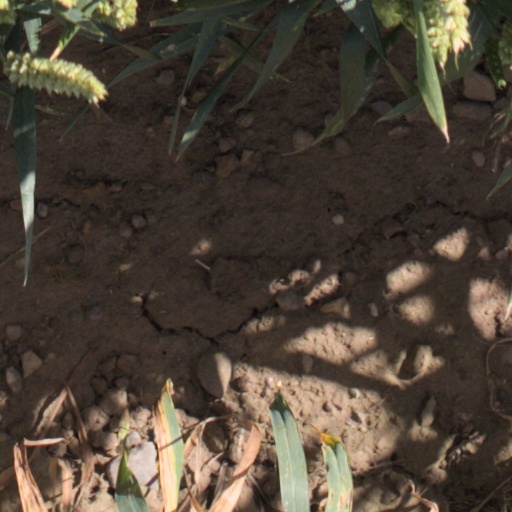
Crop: wheat